Kevin Ratajczak

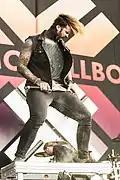
Ratajczak at Full Force 2018

Kevin Ratajczak (born 7 August 1985) is a German singer, songwriter, and musician. He is best known as a founding member and primary lyricist of the electronicore band Electric Callboy, for which he provides "unclean" vocals such as growling and screaming alongside "clean" vocalist Nico Sallach.